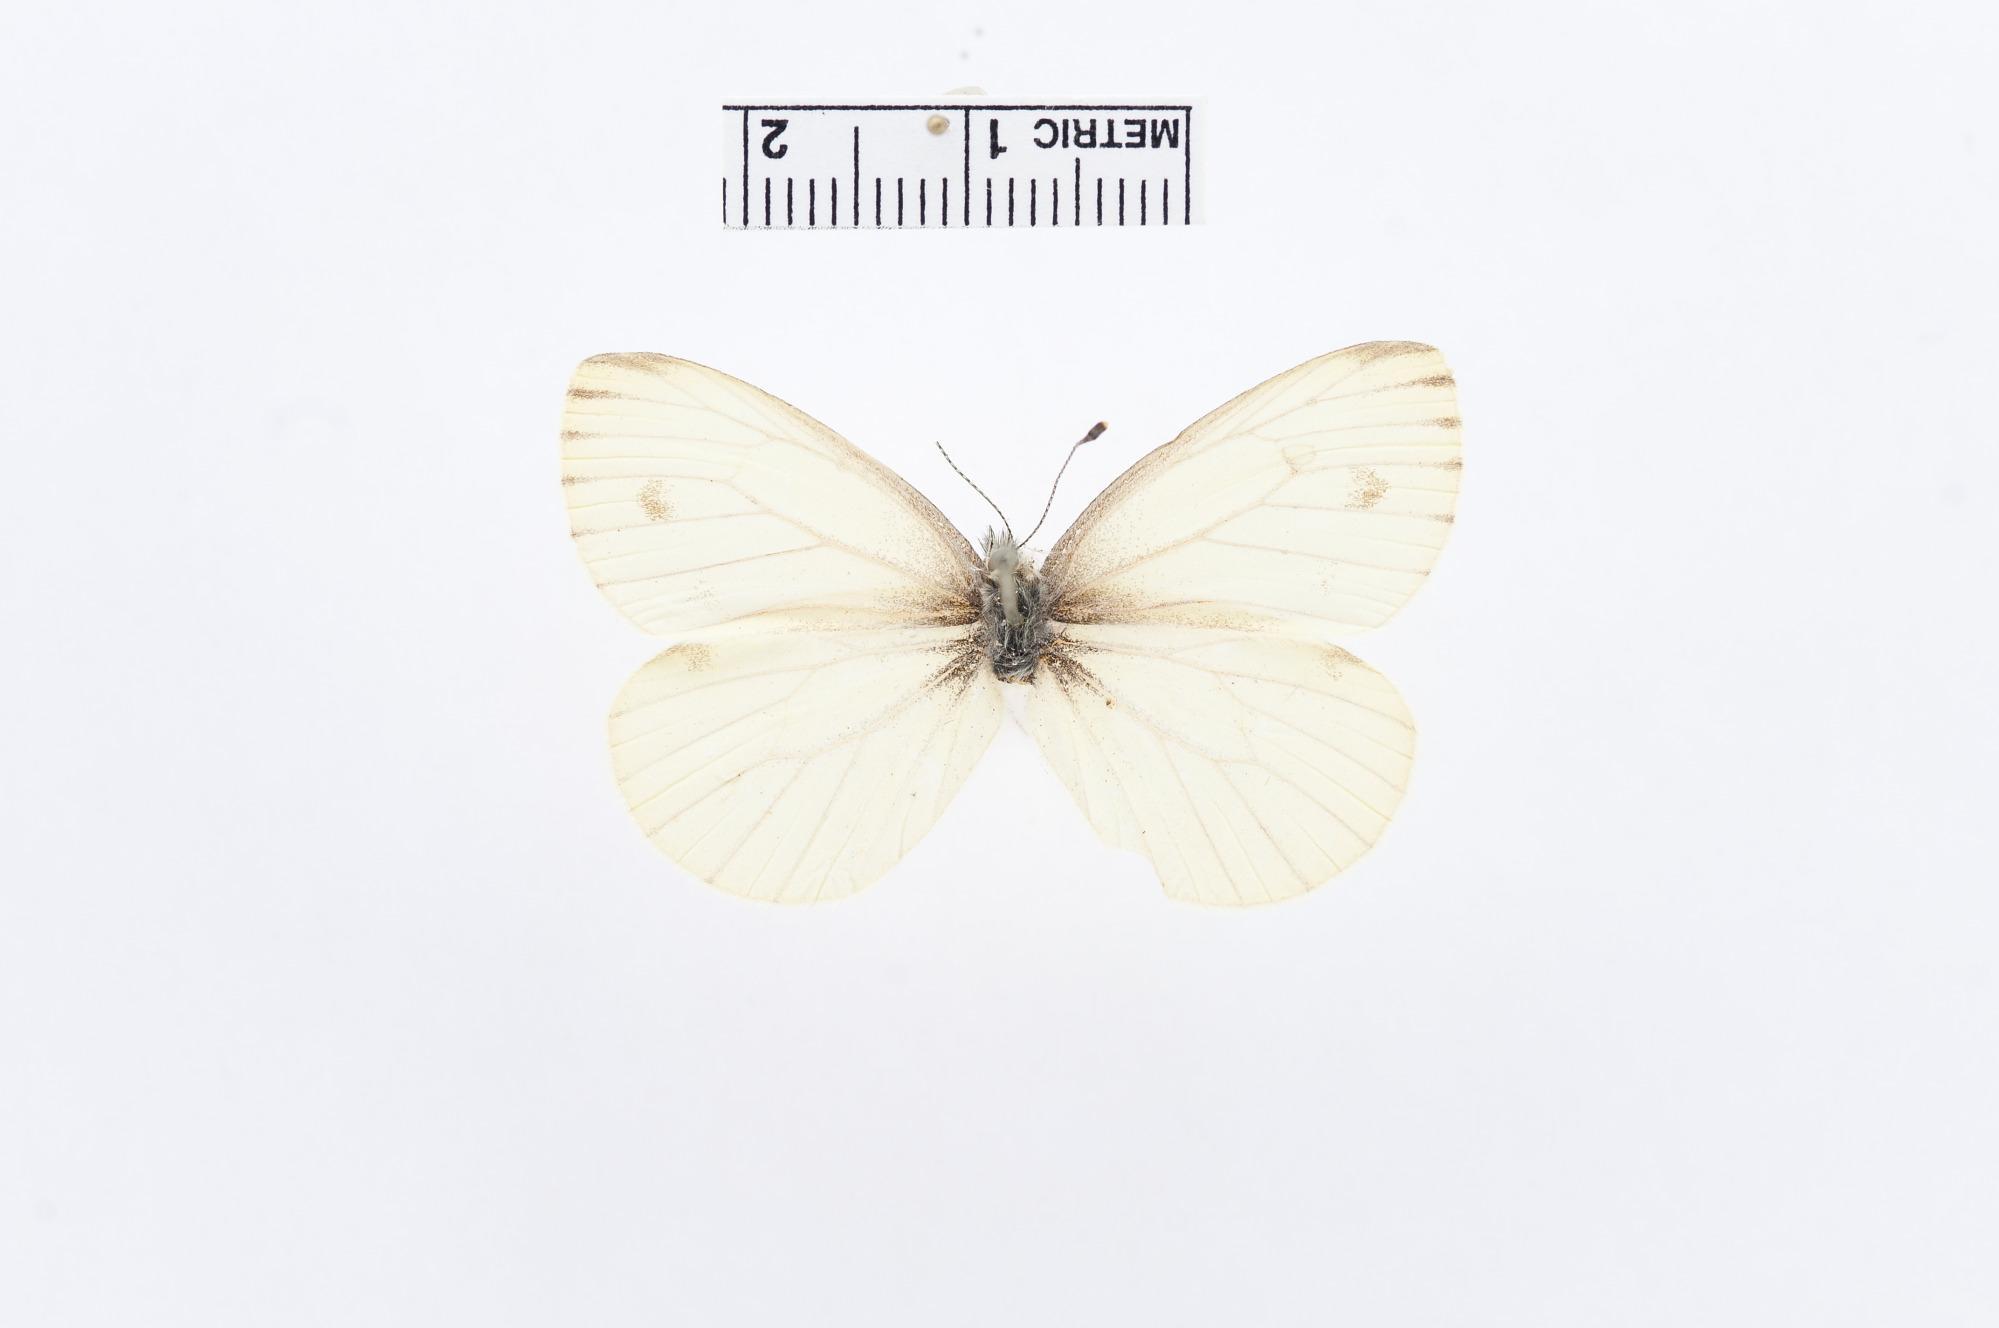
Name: Pieris resedae
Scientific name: Pieris resedae Boisduval, 1869
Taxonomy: Animalia, Arthropoda, Insecta, Lepidoptera, Pieridae, Pierinae
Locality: [Not Stated], California, United States